Jimmy Dunn (sports executive)

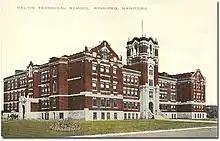
Four storey building clad in red bricks with white trim

James Archibald Dunn was born on March 24, 1898, in Winnipeg, Manitoba. He grew up as the youngest in a family of four daughters and three sons to parents John and Christina Dunn. His family had Scottish heritage, and his father worked as a pipefitter and a Canadian Pacific Railway foreman. Dunn played soccer and lacrosse as a youth. He attended Kelvin Technical High School during its inaugural year of operation in 1912, and claimed to have begun the school's athletic cheer while he was a student.